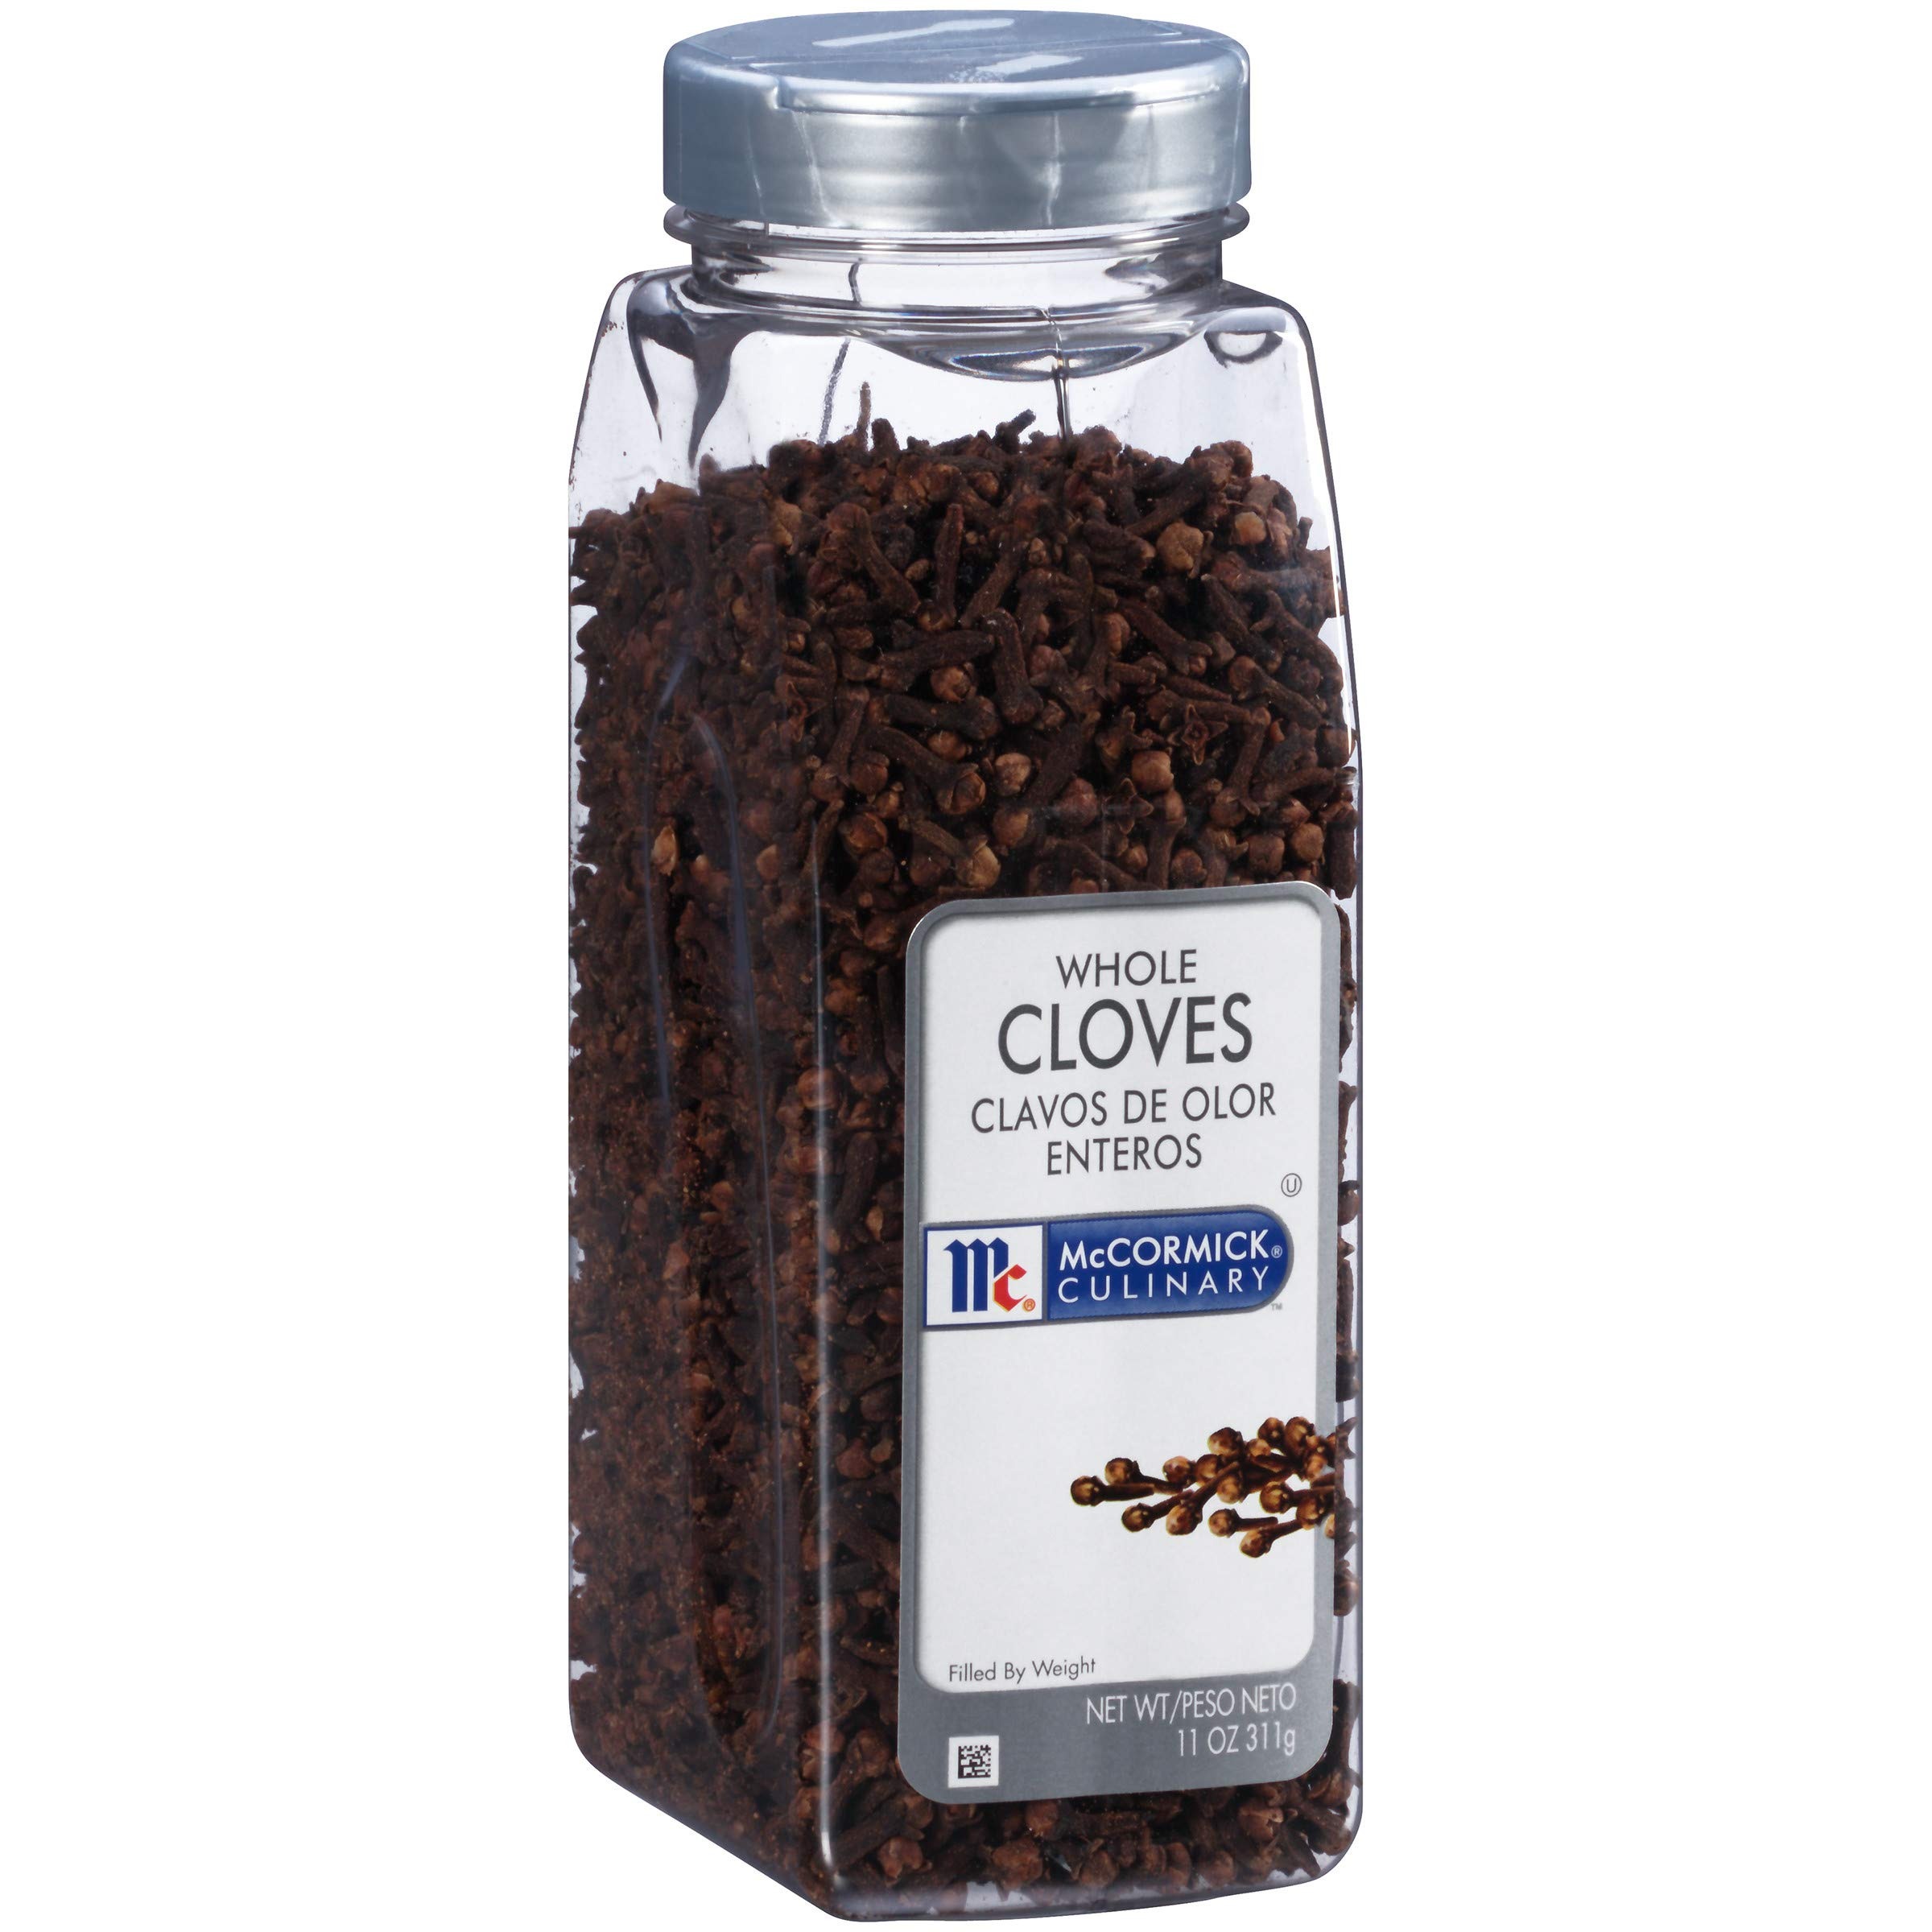
Item Name: McCormick Culinary Whole Cloves, 11 oz - One 11 Ounce Container of Whole Cloves Spice for a Strong Sweet Flavor, Perfect in Ciders, Soups, Stews and More
Bullet Point 1: Bold and sweet flavor: Whole cloves spice that provides savory dishes and warm drinks with an intense, bold and sweet flavor profile, as a penetrating spice, cloves a mouth-numbing sensation that's desirable in many dishes
Bullet Point 2: Good Quality: Contains only cloves for the good-quality taste and aroma. Whole cloves help deliver the taste, integrity and performance patrons expect from the dishes on menu
Bullet Point 3: Made for chefs: For professional culinary use, menu consistent, restaurant-proven quality, 11-ounce container supplies with recipe-ready whole cloves in bulk, helping on ingredient
Bullet Point 4: Versatile spice: Adds depth and zest to ciders, stews, soups, sauces, rice dishes and more, cloves are versatile, pairing well with other ingredients for delicious desserts, spice blends, baked goods and other recipes
Bullet Point 5: Feel good ingredients: Kosher cloves spice for seasoning and sensational tastes consumers can feel, whole cloves have no added salt, enjoy their vibrant flavor profile and aroma
Value: 11.0
Unit: Ounce

Price: 29.75